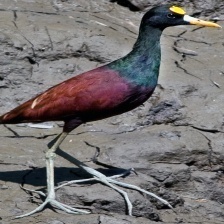
Species: NORTHERN JACANA
Scientific name: JACANA SPINOSA